Table saw

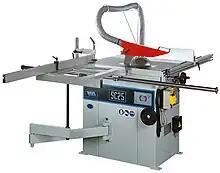
A European sliding table saw

Mini and micro table saws have a blade diameter of and under. Mini table saws are typically 4 inch, while micro table saws are less than 4 inch, although the naming of the saws is not well defined.